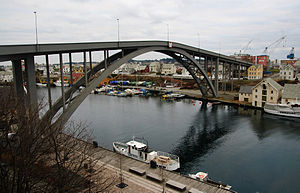
Risøybroen
Risøybroen
Risøybroen er en bro i Haugesund i Rogaland fylke i Norge. Broen krydser Smedasundet og knytter øen og bydelen Risøy til fastlandet. Risøybroen er 361 meter lang, og gennemsejlingshøjden er 22 meter. Broen blev åbnet i maj 1939 og renoveret i 1991 og 2008. Vejen over broen er en arm af riksvei 47.